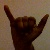
The image shows a hand gesture representing the letter 'Y' in Indian Sign Language.